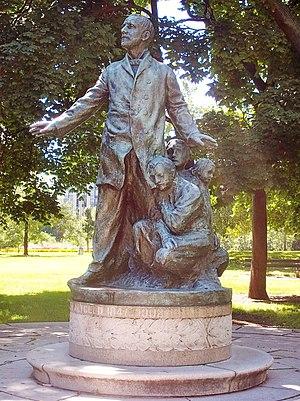
Cet article relate l'histoire et divers aspects de l'architecture de Chicago, la troisième plus grande ville des États-Unis. L'architecture de cette ville a reflété et influencé pendant longtemps l'architecture américaine. La ville de Chicago comprend certains des premiers bâtiments réalisés par des architectes aujourd'hui mondialement reconnus. Comme la plupart des bâtiments du centre-ville ont été détruits par le Grand incendie de 1871, ils sont plutôt réputés pour leur originalité que pour leur ancienneté. À la suite de cet événement qui marqua définitivement l'histoire de la ville, Chicago devient un laboratoire d'expériences architecturales où se côtoient une multitude de styles et de mouvements allant de la fin du XIXᵉ siècle jusqu'à nos jours.
John Peter Altgeld, né le 30 décembre 1847 à Selters et mort le 12 mars 1902 à Joliet, est un homme politique américain qui a été le 20ᵉ gouverneur de l'Illinois entre 1893 et 1897. Il fut le premier gouverneur démocrate de cet État depuis les années 1850. John Peter Altgeld est une figure de l'ère progressiste aux États-Unis, où il a amélioré les lois sur la santé et sécurité au travail et celle du travail des enfants, a gracié trois anarchistes impliqués dans le massacre de Haymarket Square, et a rejeté les appels, en 1894, pour stopper la grève Pullman. En 1896, il a été un chef de file de l'aile progressiste du Parti démocrate, opposant le président Grover Cleveland aux conservateurs démocrates bourbons. À la suite d'une campagne acharnée en 1896, il n'a pas été réélu après son intense combat.